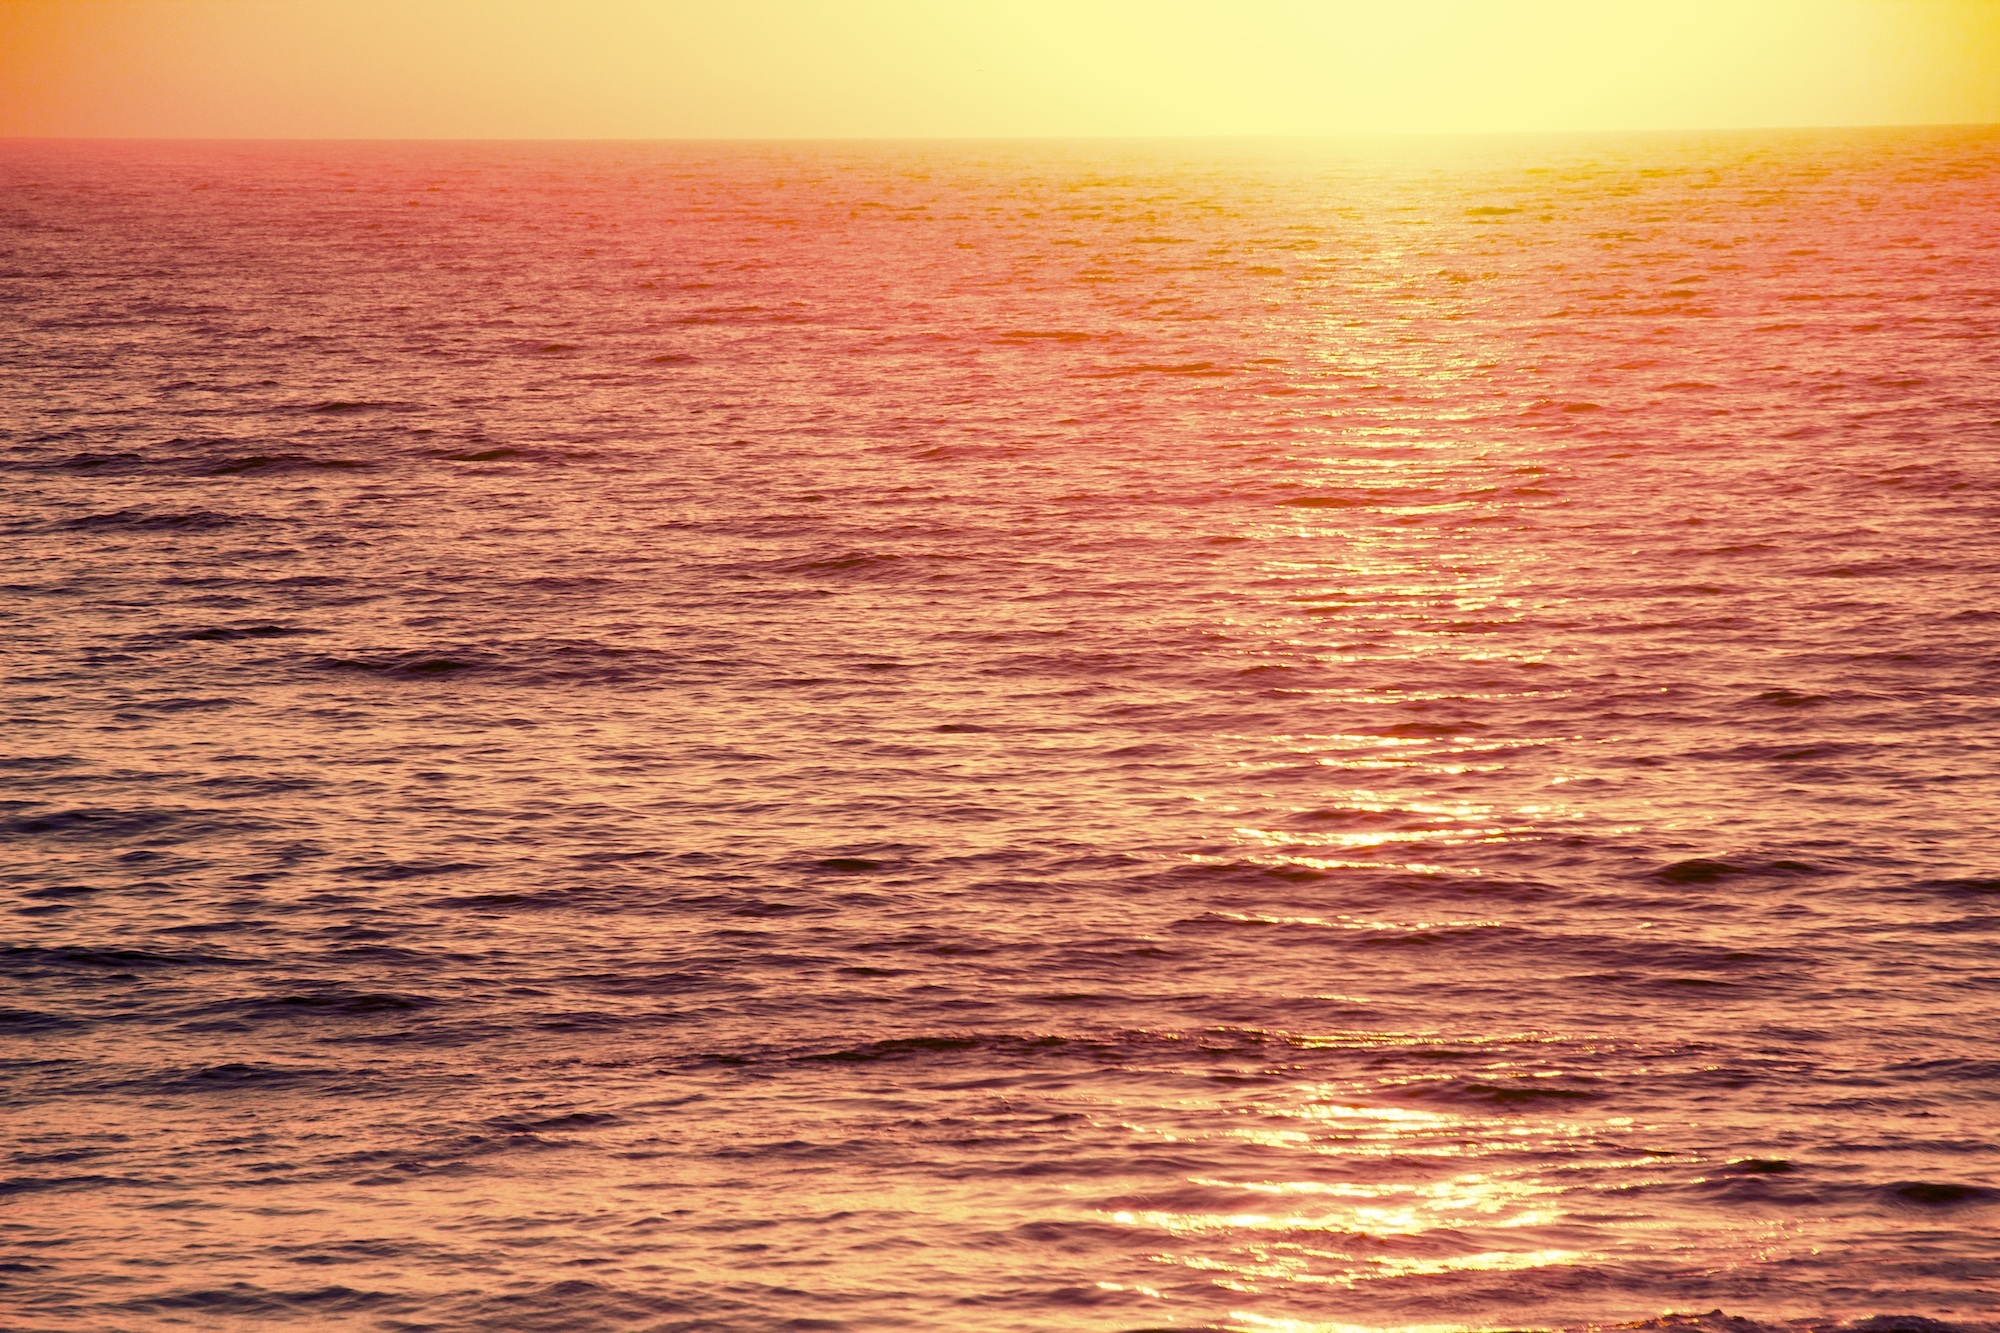
sea, coast, ocean, horizon, sky, sun, sunrise, sunset, sunlight, morning, shore, wave, dawn, atmosphere, dusk, evening, reflection, afterglow, wind wave